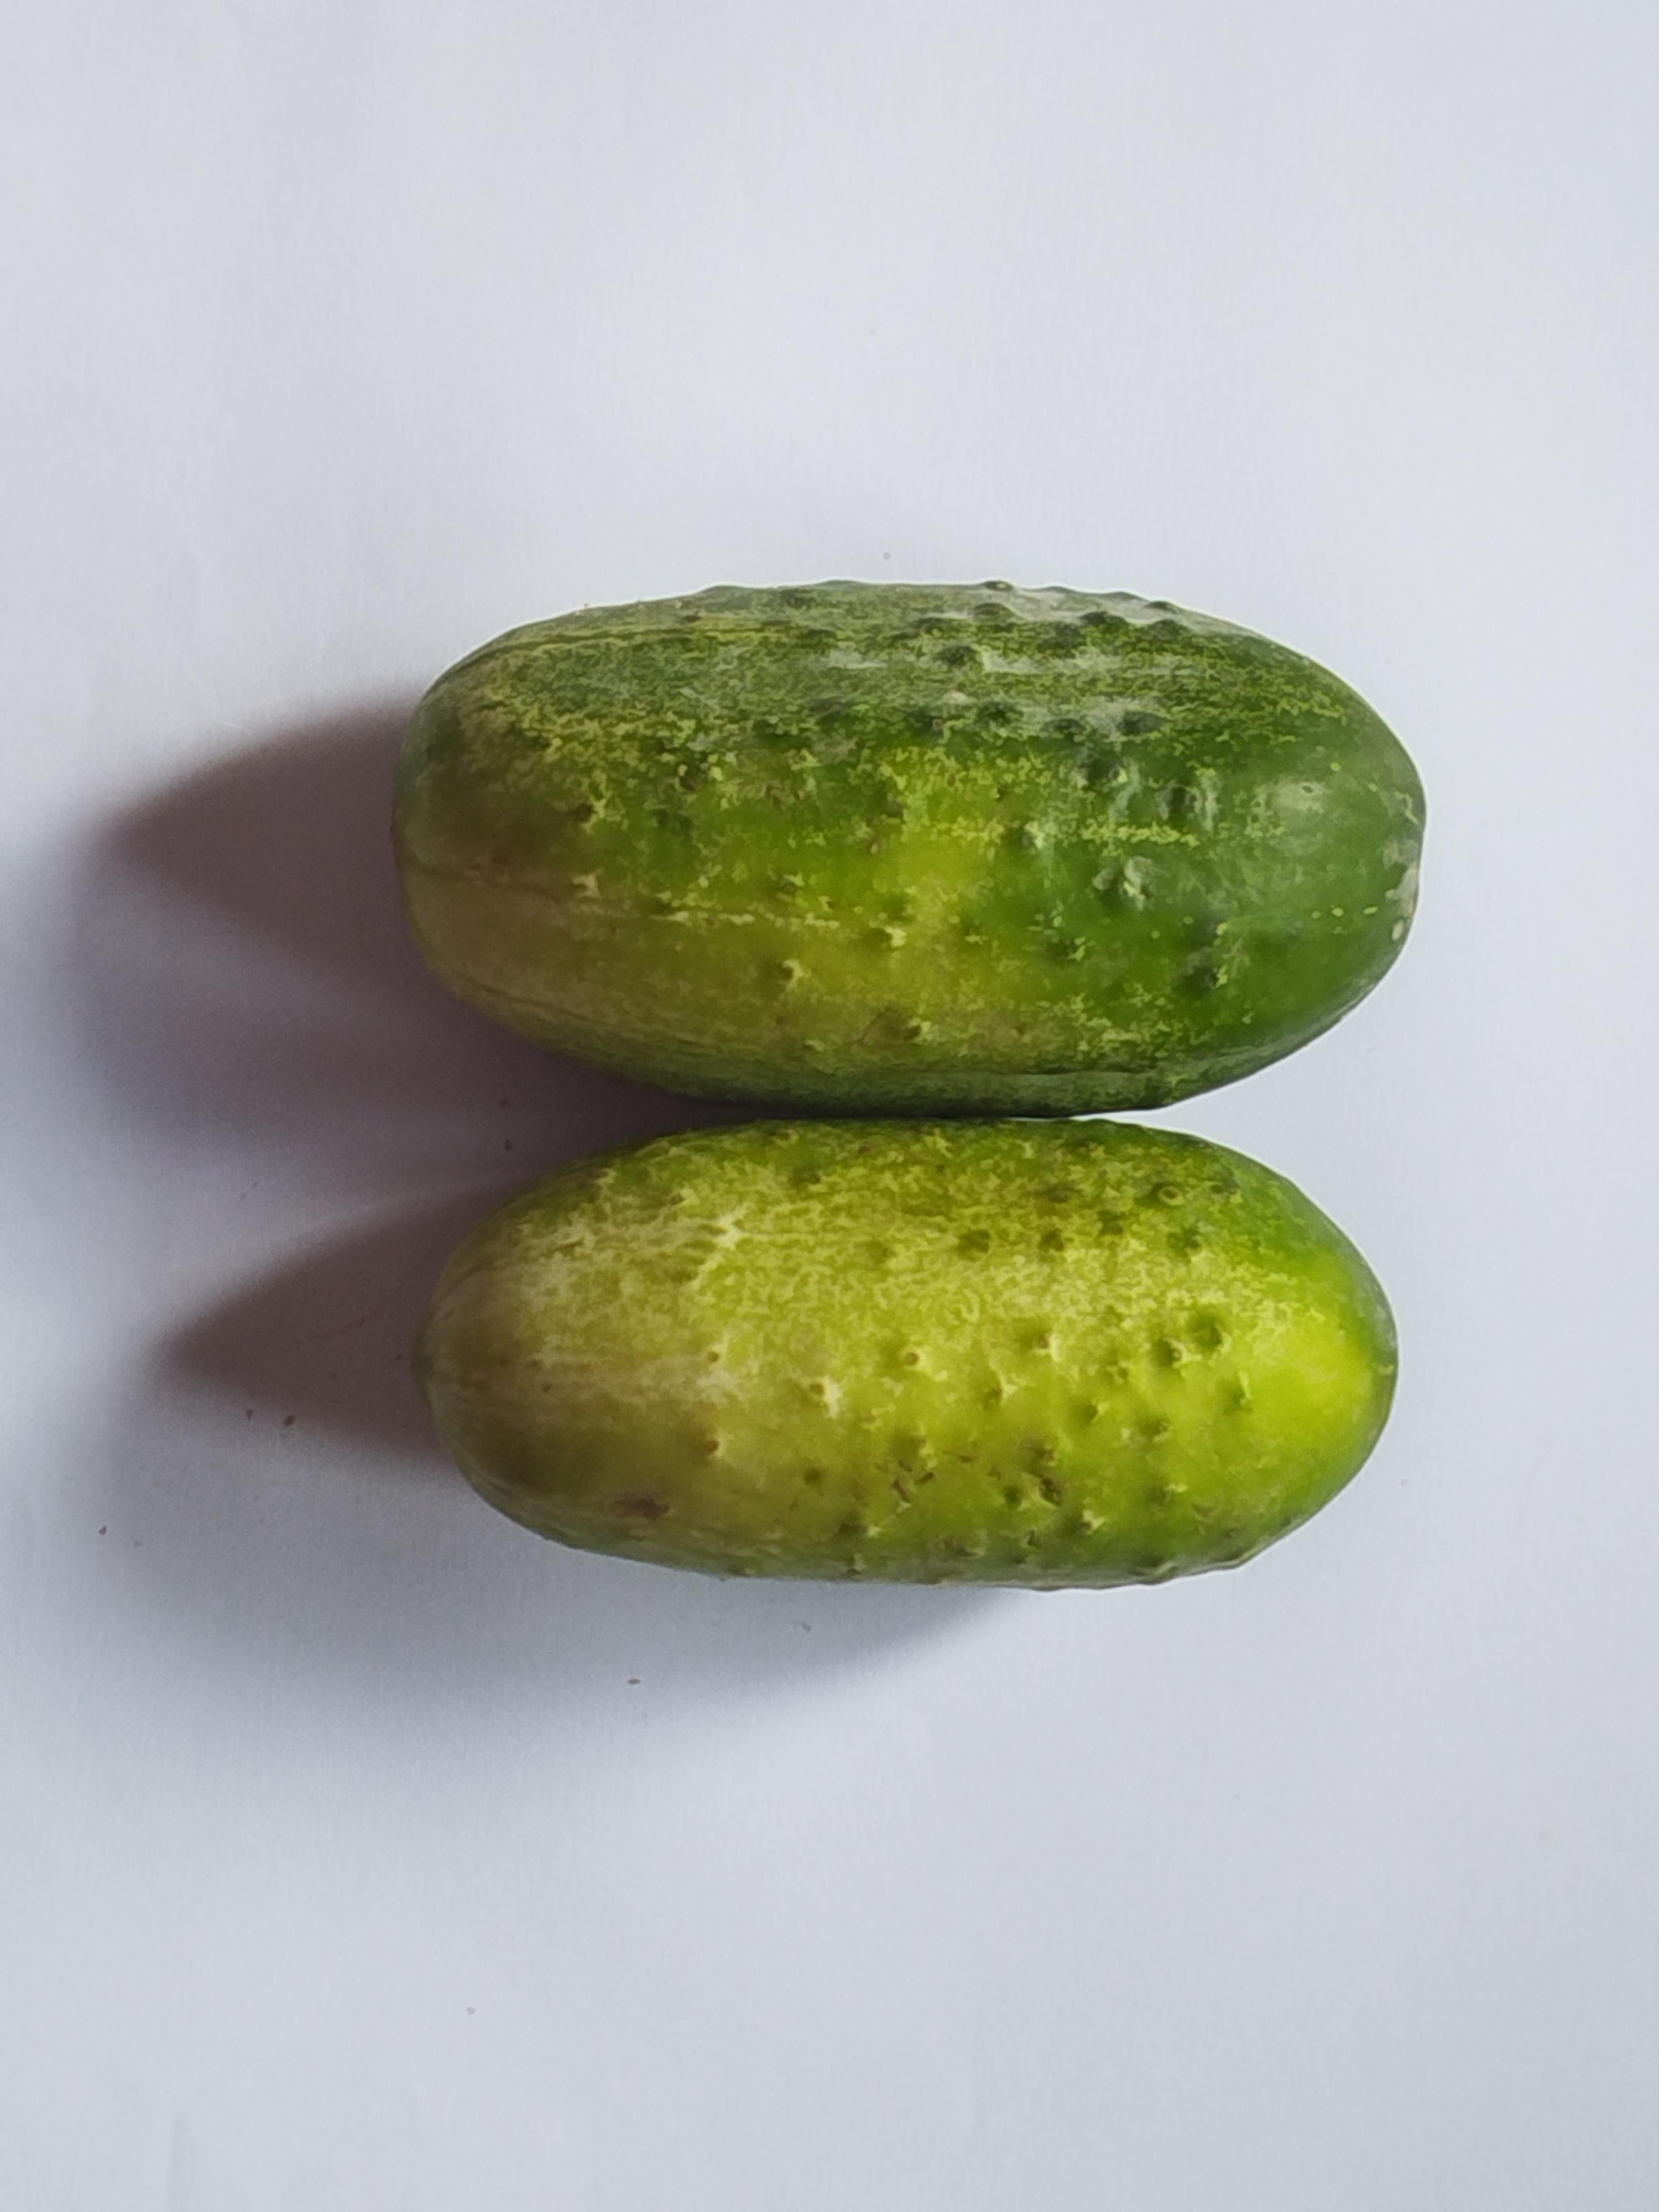
Label: Cucumber